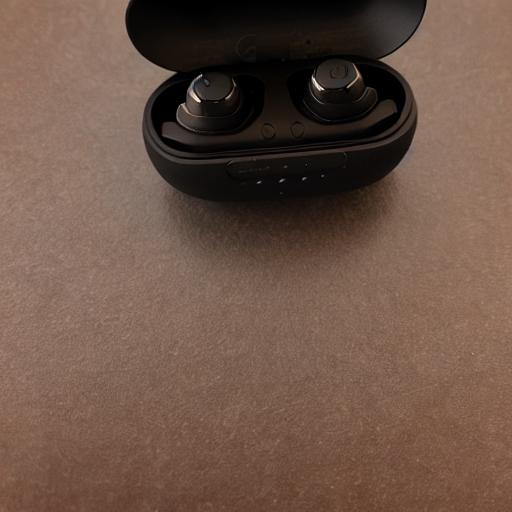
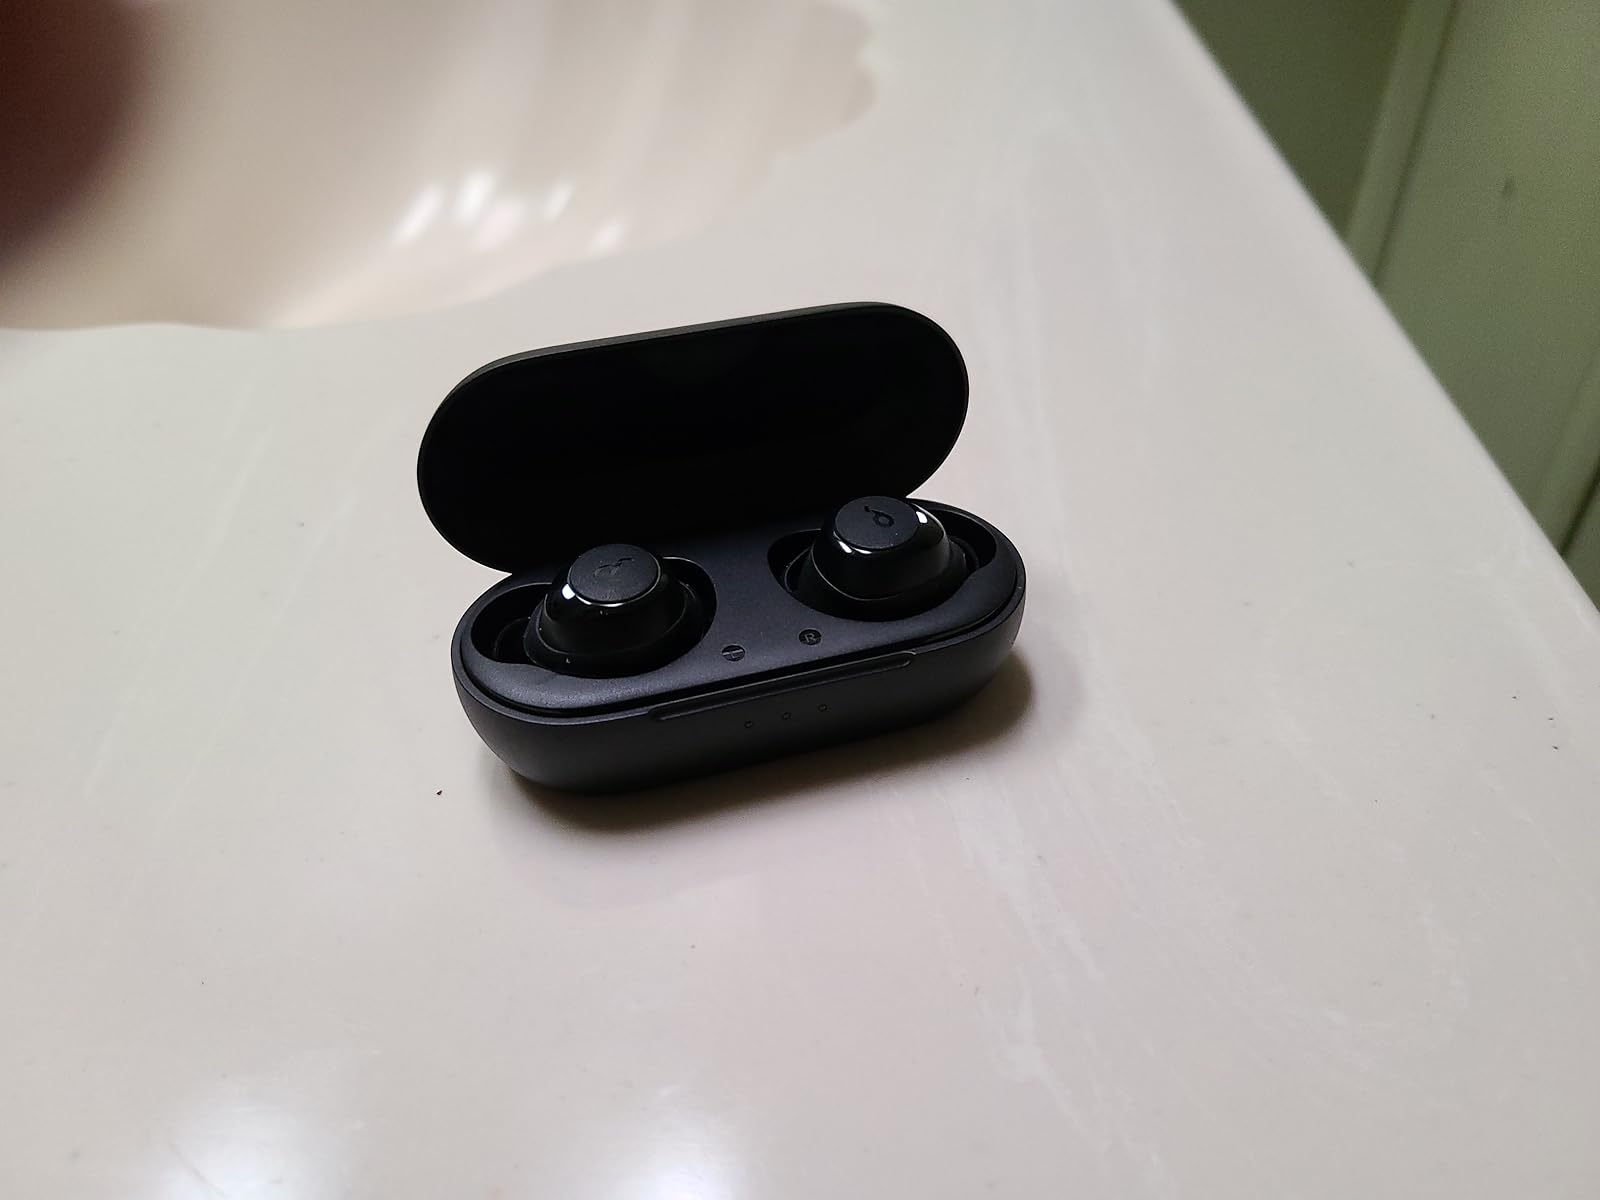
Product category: earbuds
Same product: no